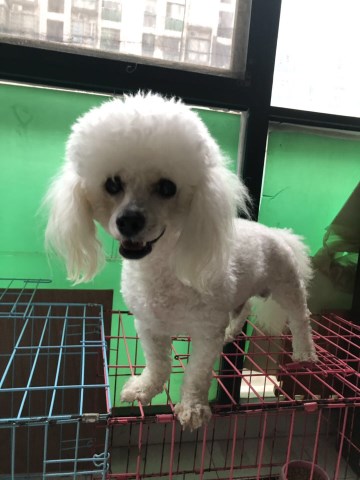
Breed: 3083-n000117-Bichon_Frise